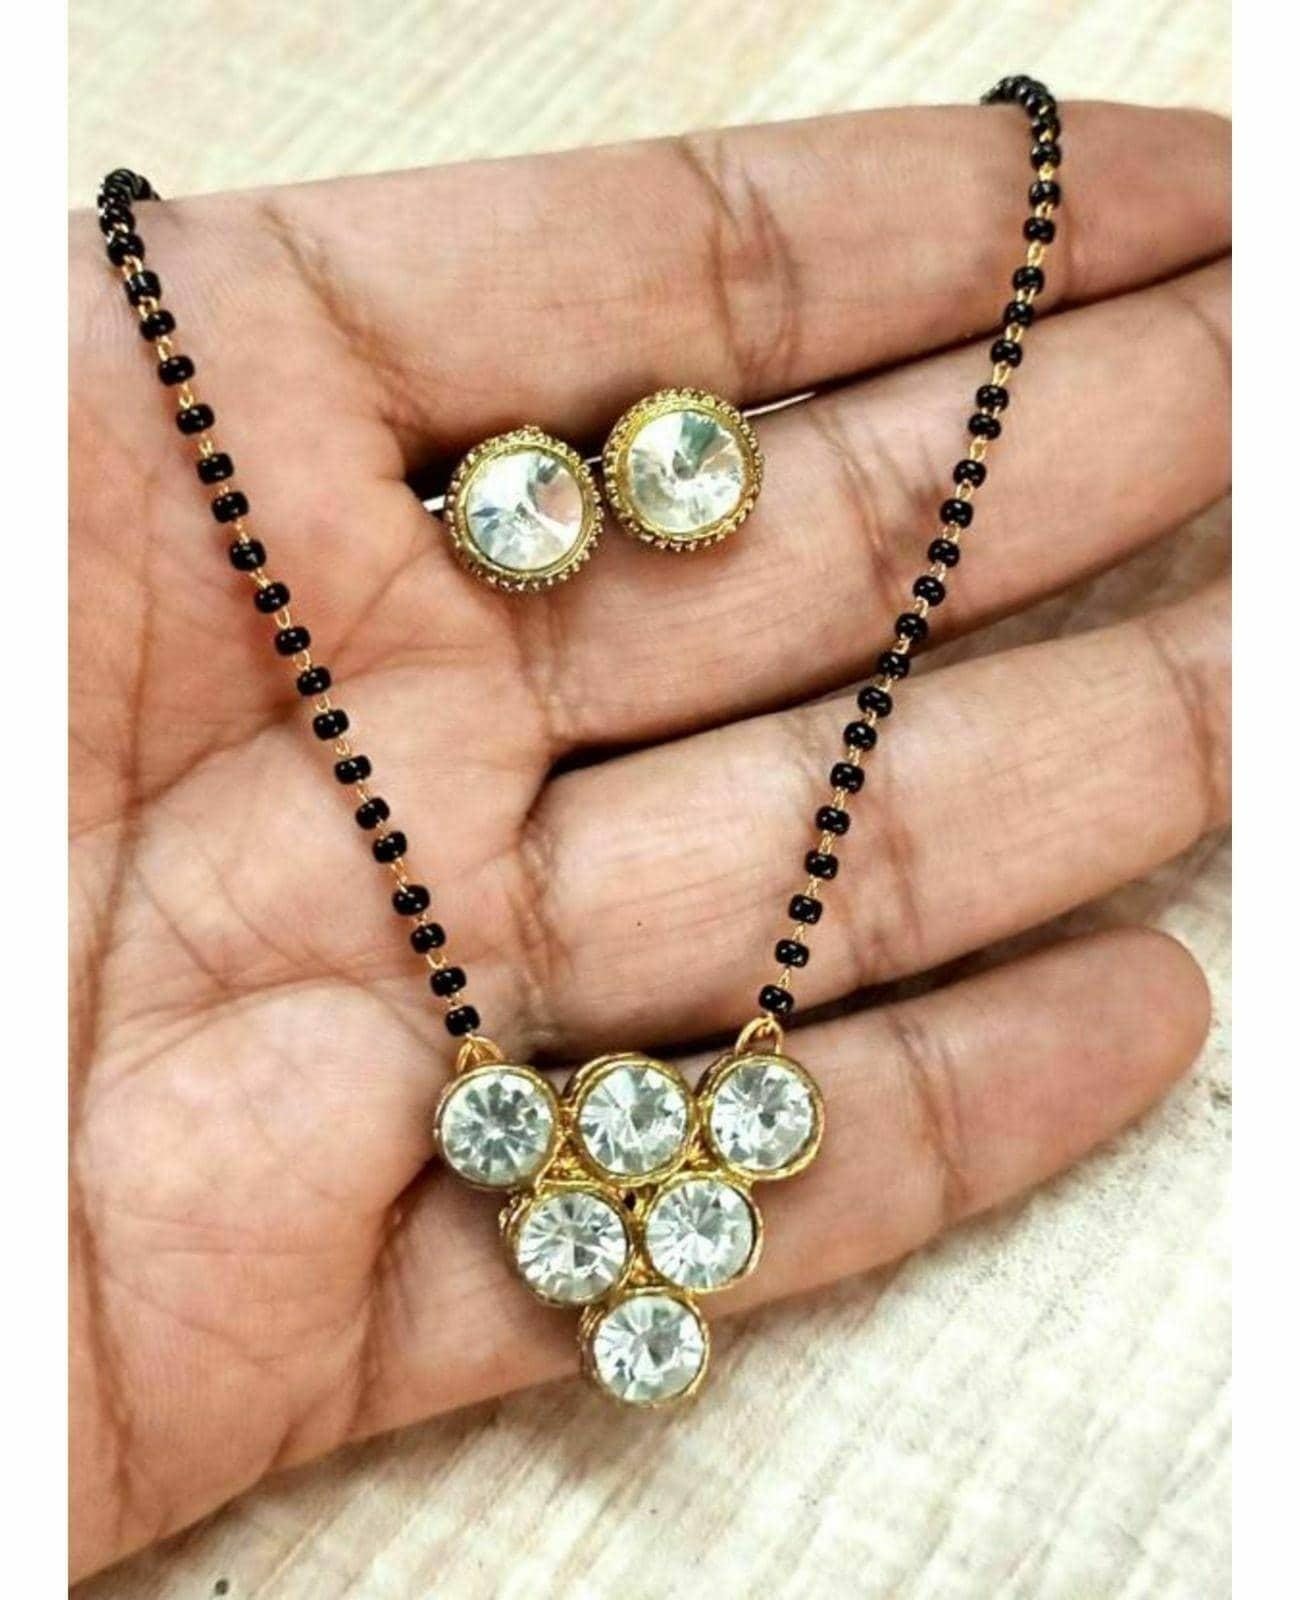
 Jn Handicraft Alloy Copper-Plated Maroon, Green Jewel Set For Women And Girls
Type: Necklaces
Brand: JN HANDICRAFT
Price: Rs. 410
 Women love jewellery, specially traditional jewellery adore a women. They wear it on different occasion. They have special importance on ring ceremony, wedding and festive time. They can also wear it on regular basics. Make your moment memorable with this range. This jewel set features a unique one of a kind traditional embellish with antic finish.
Features: Color- maroon, green,Material- alloy
Included: Pair of 1 x Earring 1 x Necklace Set